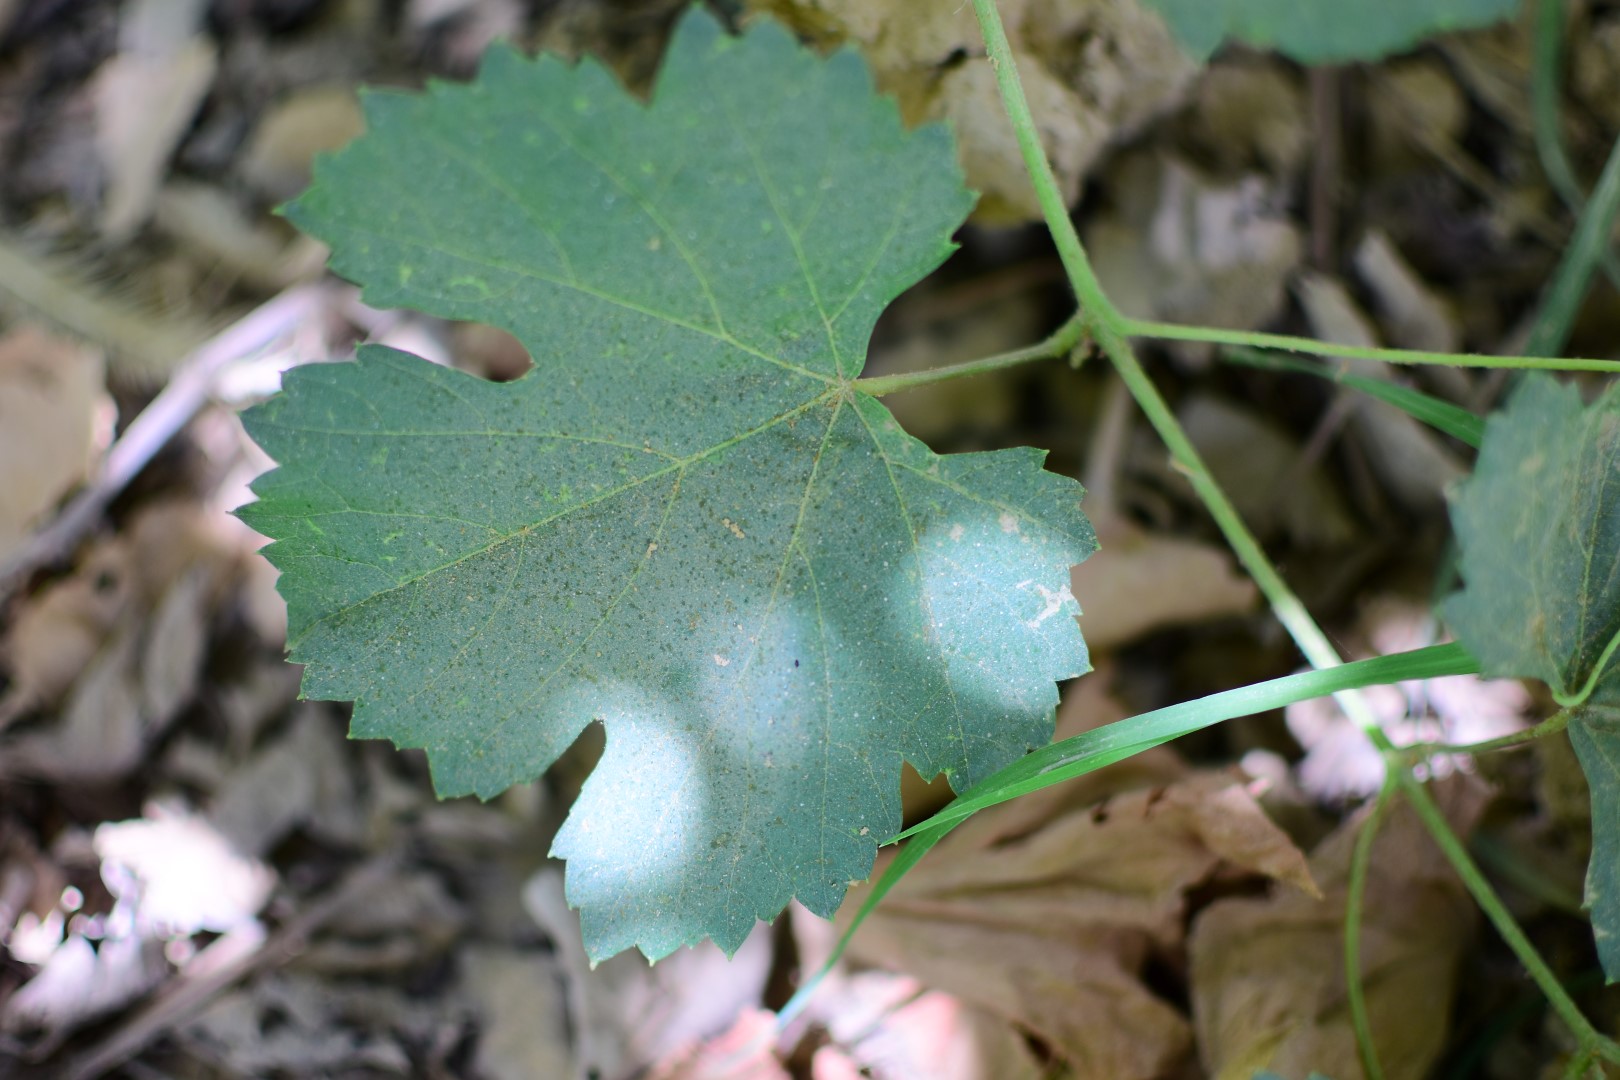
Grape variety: Frinsi